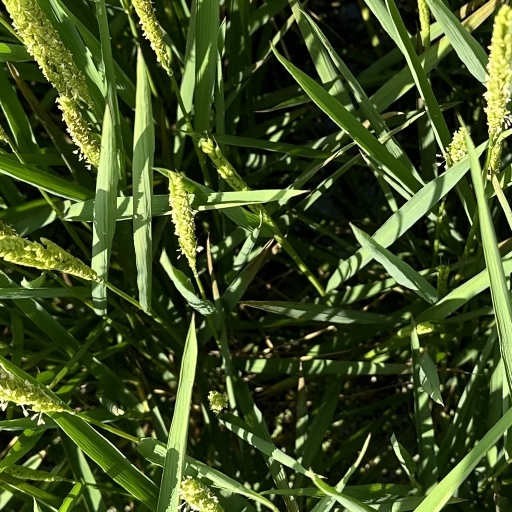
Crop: rice